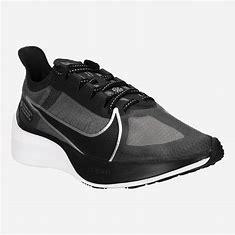
Brand: Nike
Model: Zoom Gravity